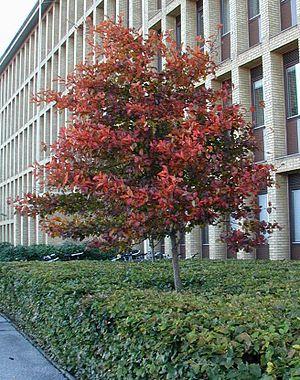
L'aubépine ergot de Coq, appelée aussi "aubépine de Virginie", est une espèce végétale de la famille des Rosaceae. C'est une aubépine originaire de l'Est de l'Amérique du Nord, du Québec à la Louisiane.